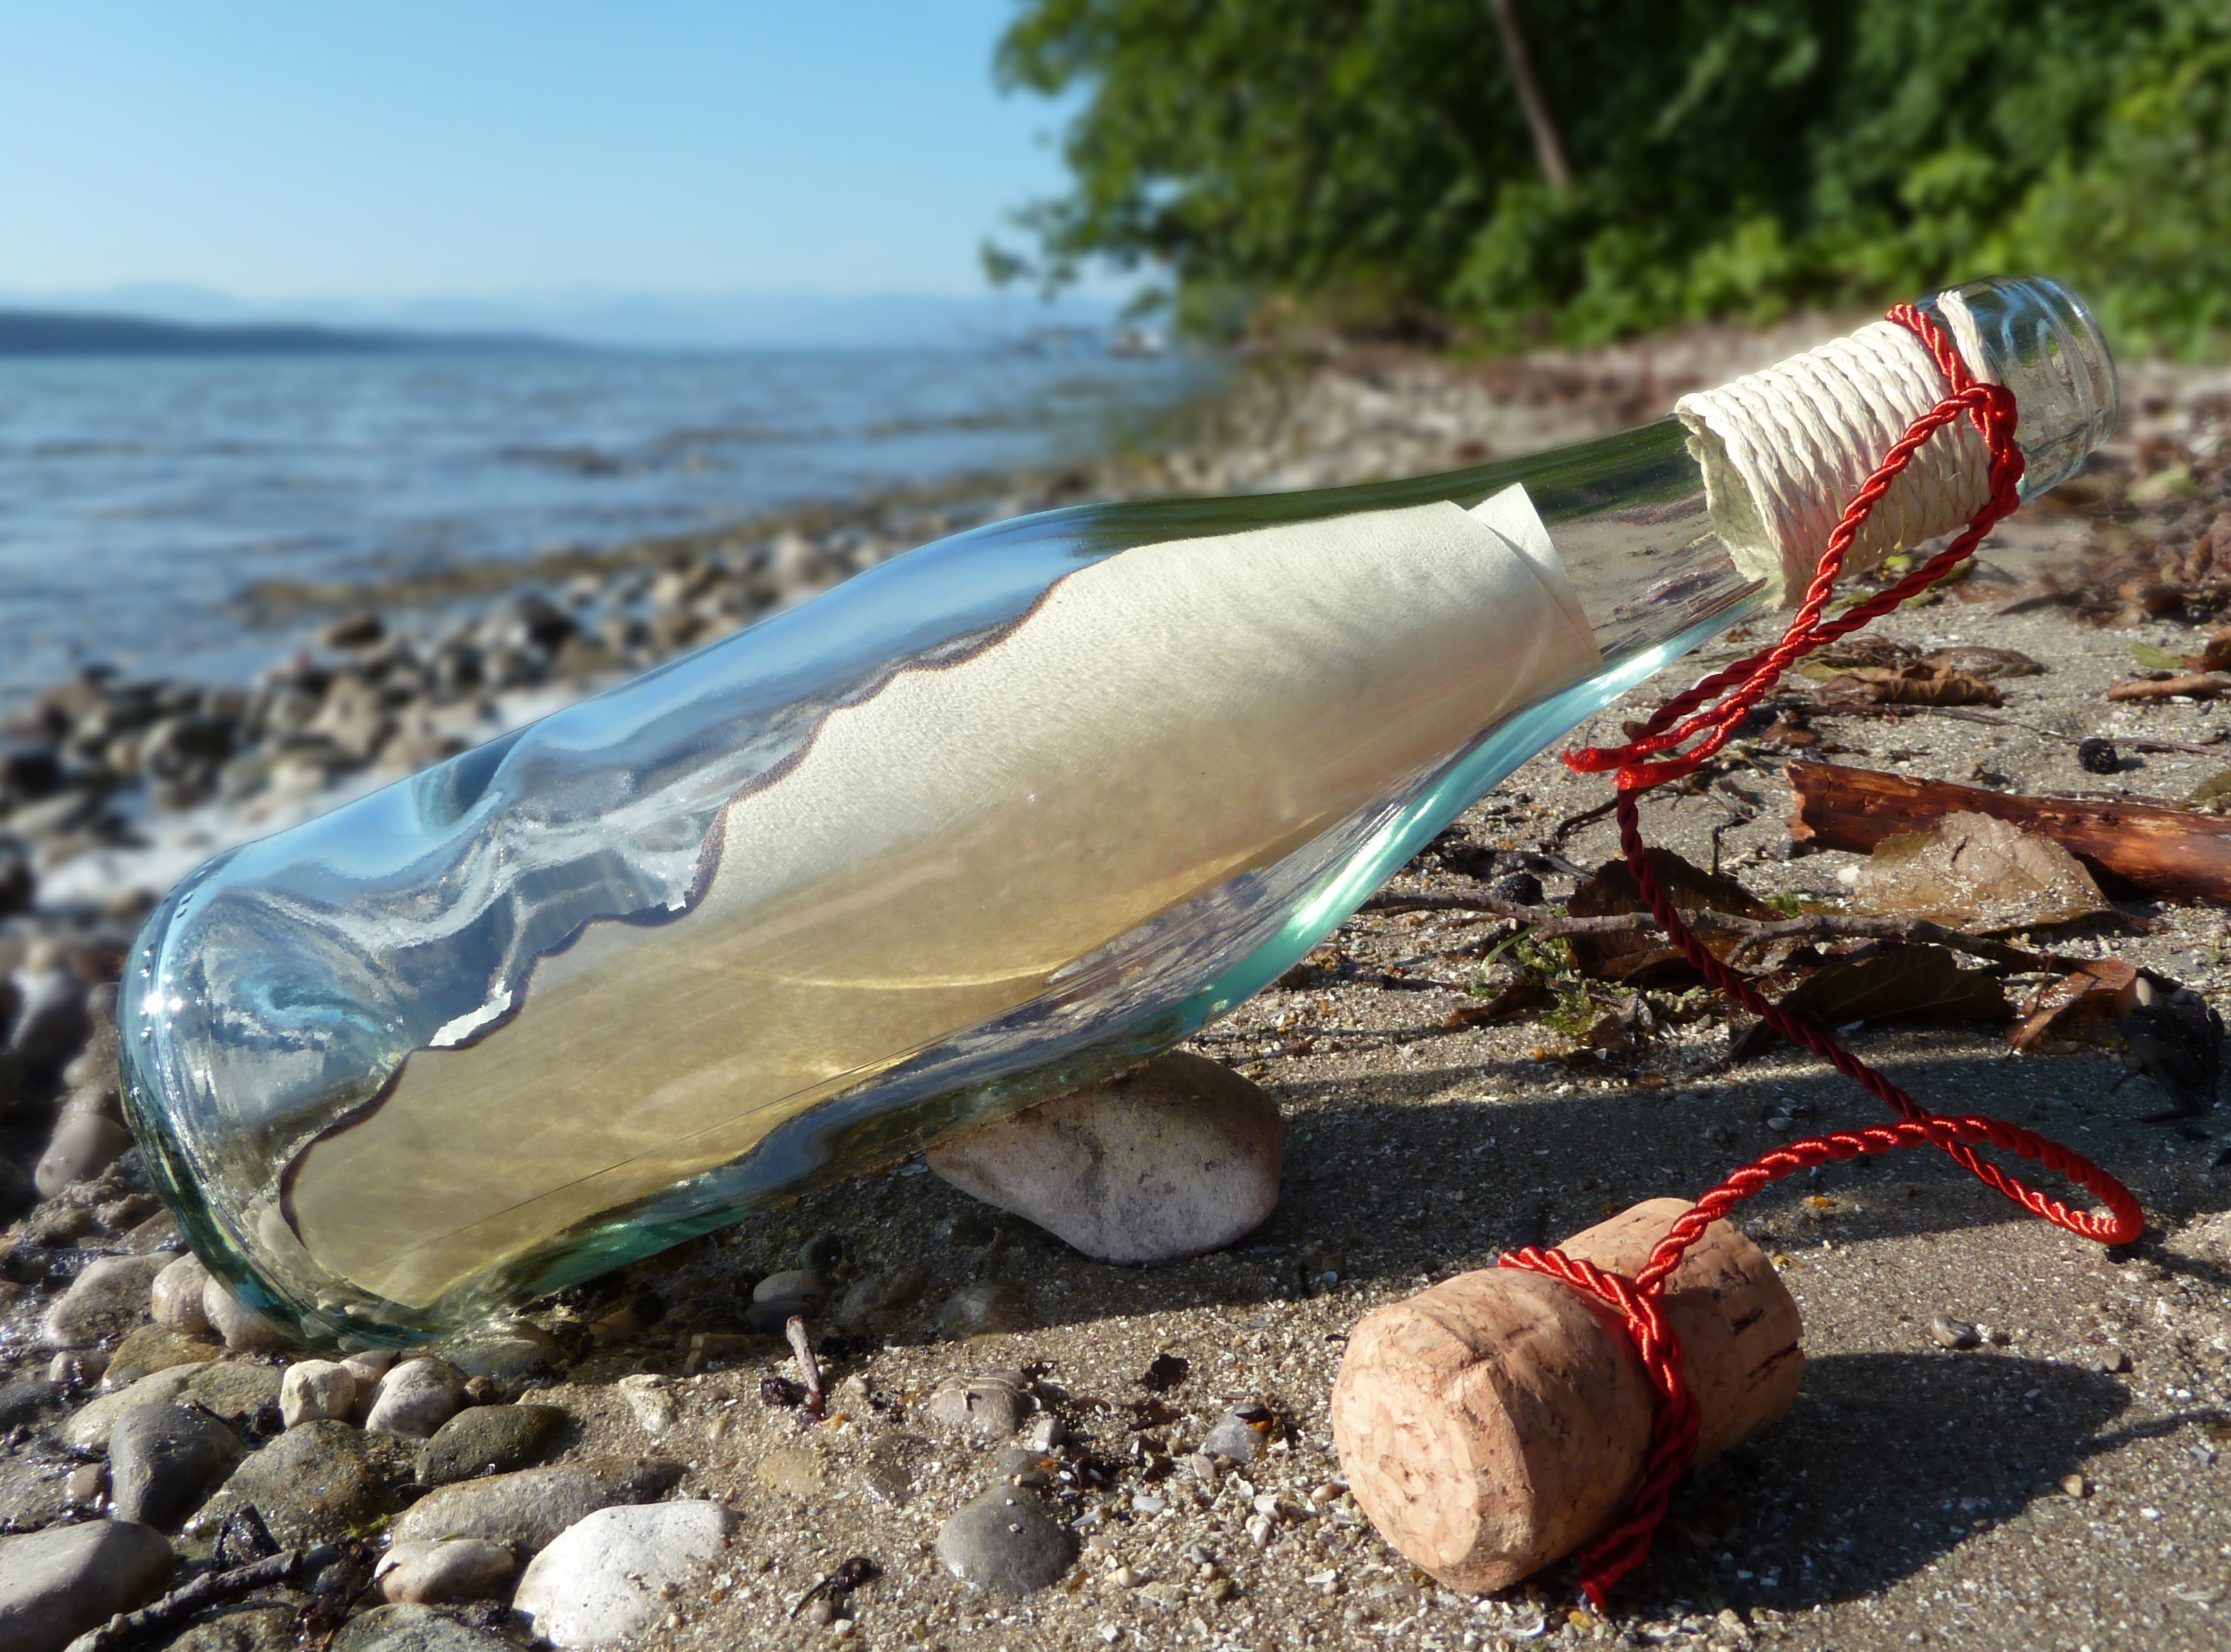
beach, sea, coast, water, sand, post, glass, bottle, friendship, parchment, glass bottle, cork, message, letters, leave, longing, message in a bottle